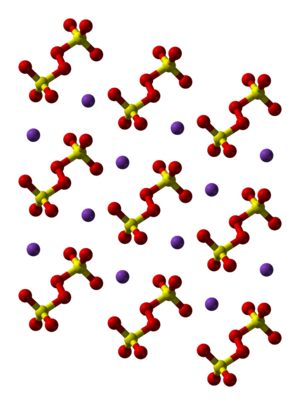
Le persulfate de potassium, aussi connu sous le nom de peroxodisulfate de potassium, est un composé inorganique de formule K₂S₂O₈. Ce sel solide blanc très soluble dans l'eau est un oxydant puissant, couramment utilisé pour entamer une polymérisation.